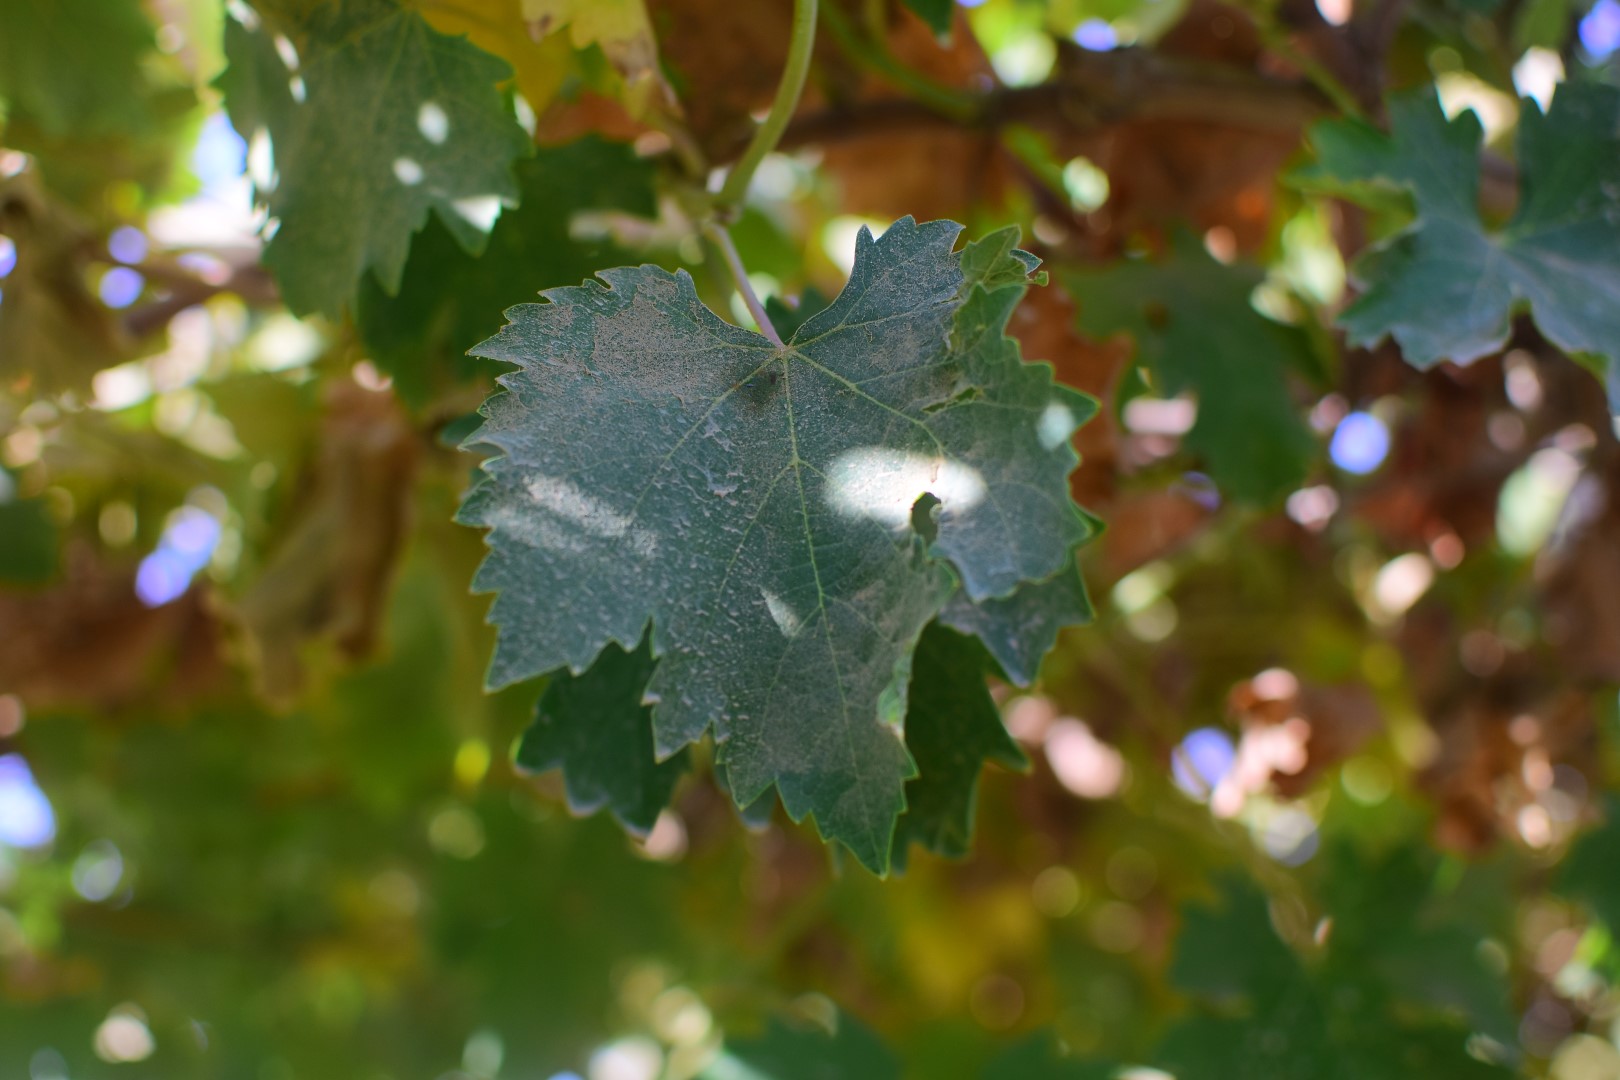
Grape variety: Deas Al-Annz